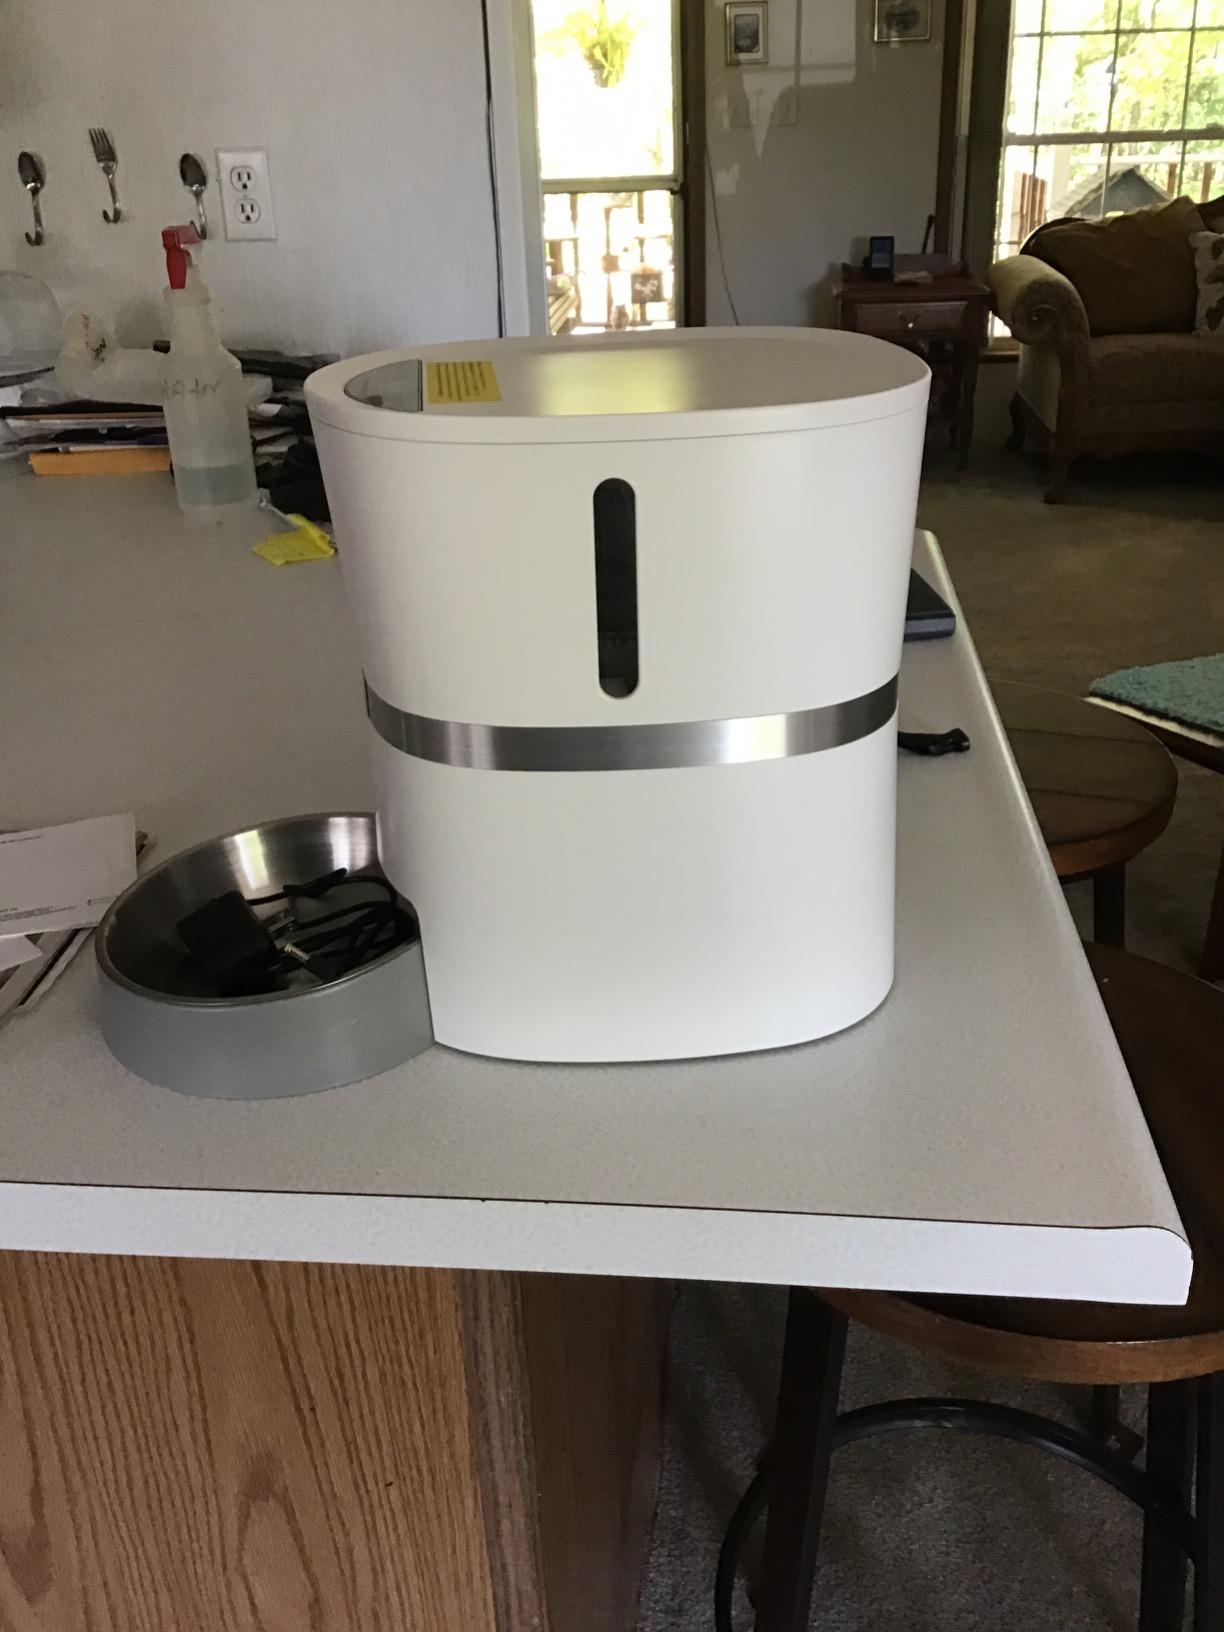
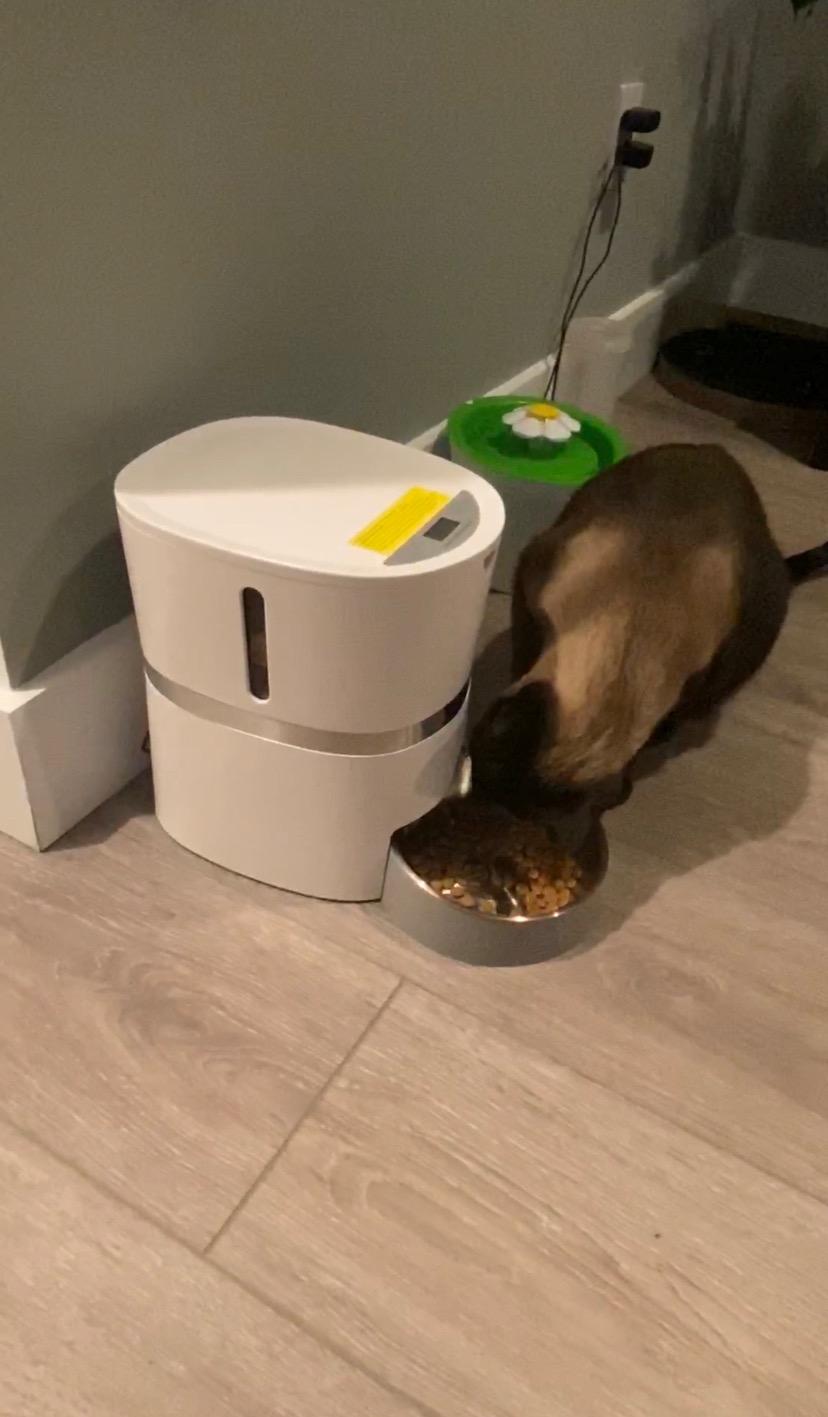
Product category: items_feeder
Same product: yes